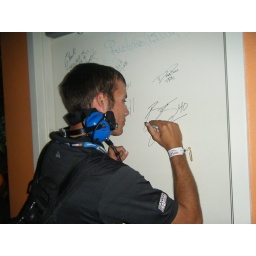
Signing the door of the celebrity wall in the Goody's suite.